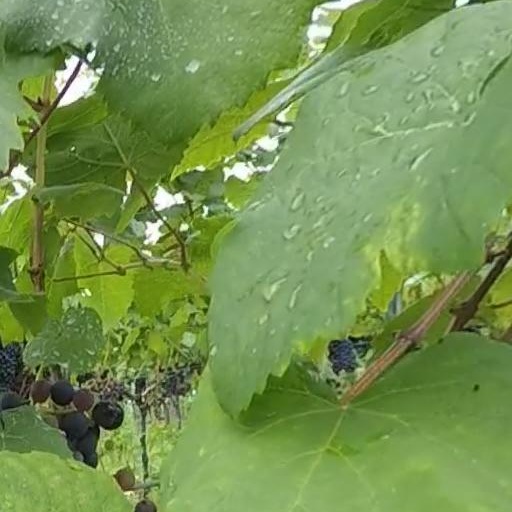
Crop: grape